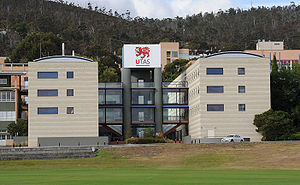
University of Tasmania
University of Tasmania er et velrenommeret, australsk universitet med tre afdelinger på Tasmanien.